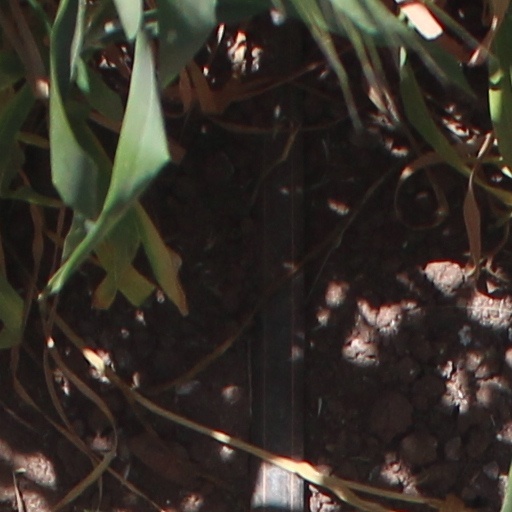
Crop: wheat